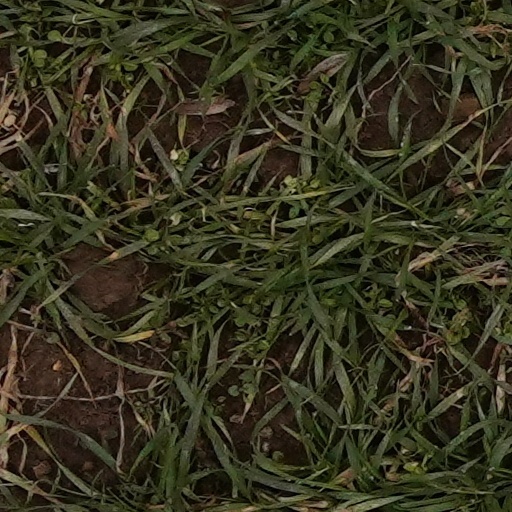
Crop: wheat